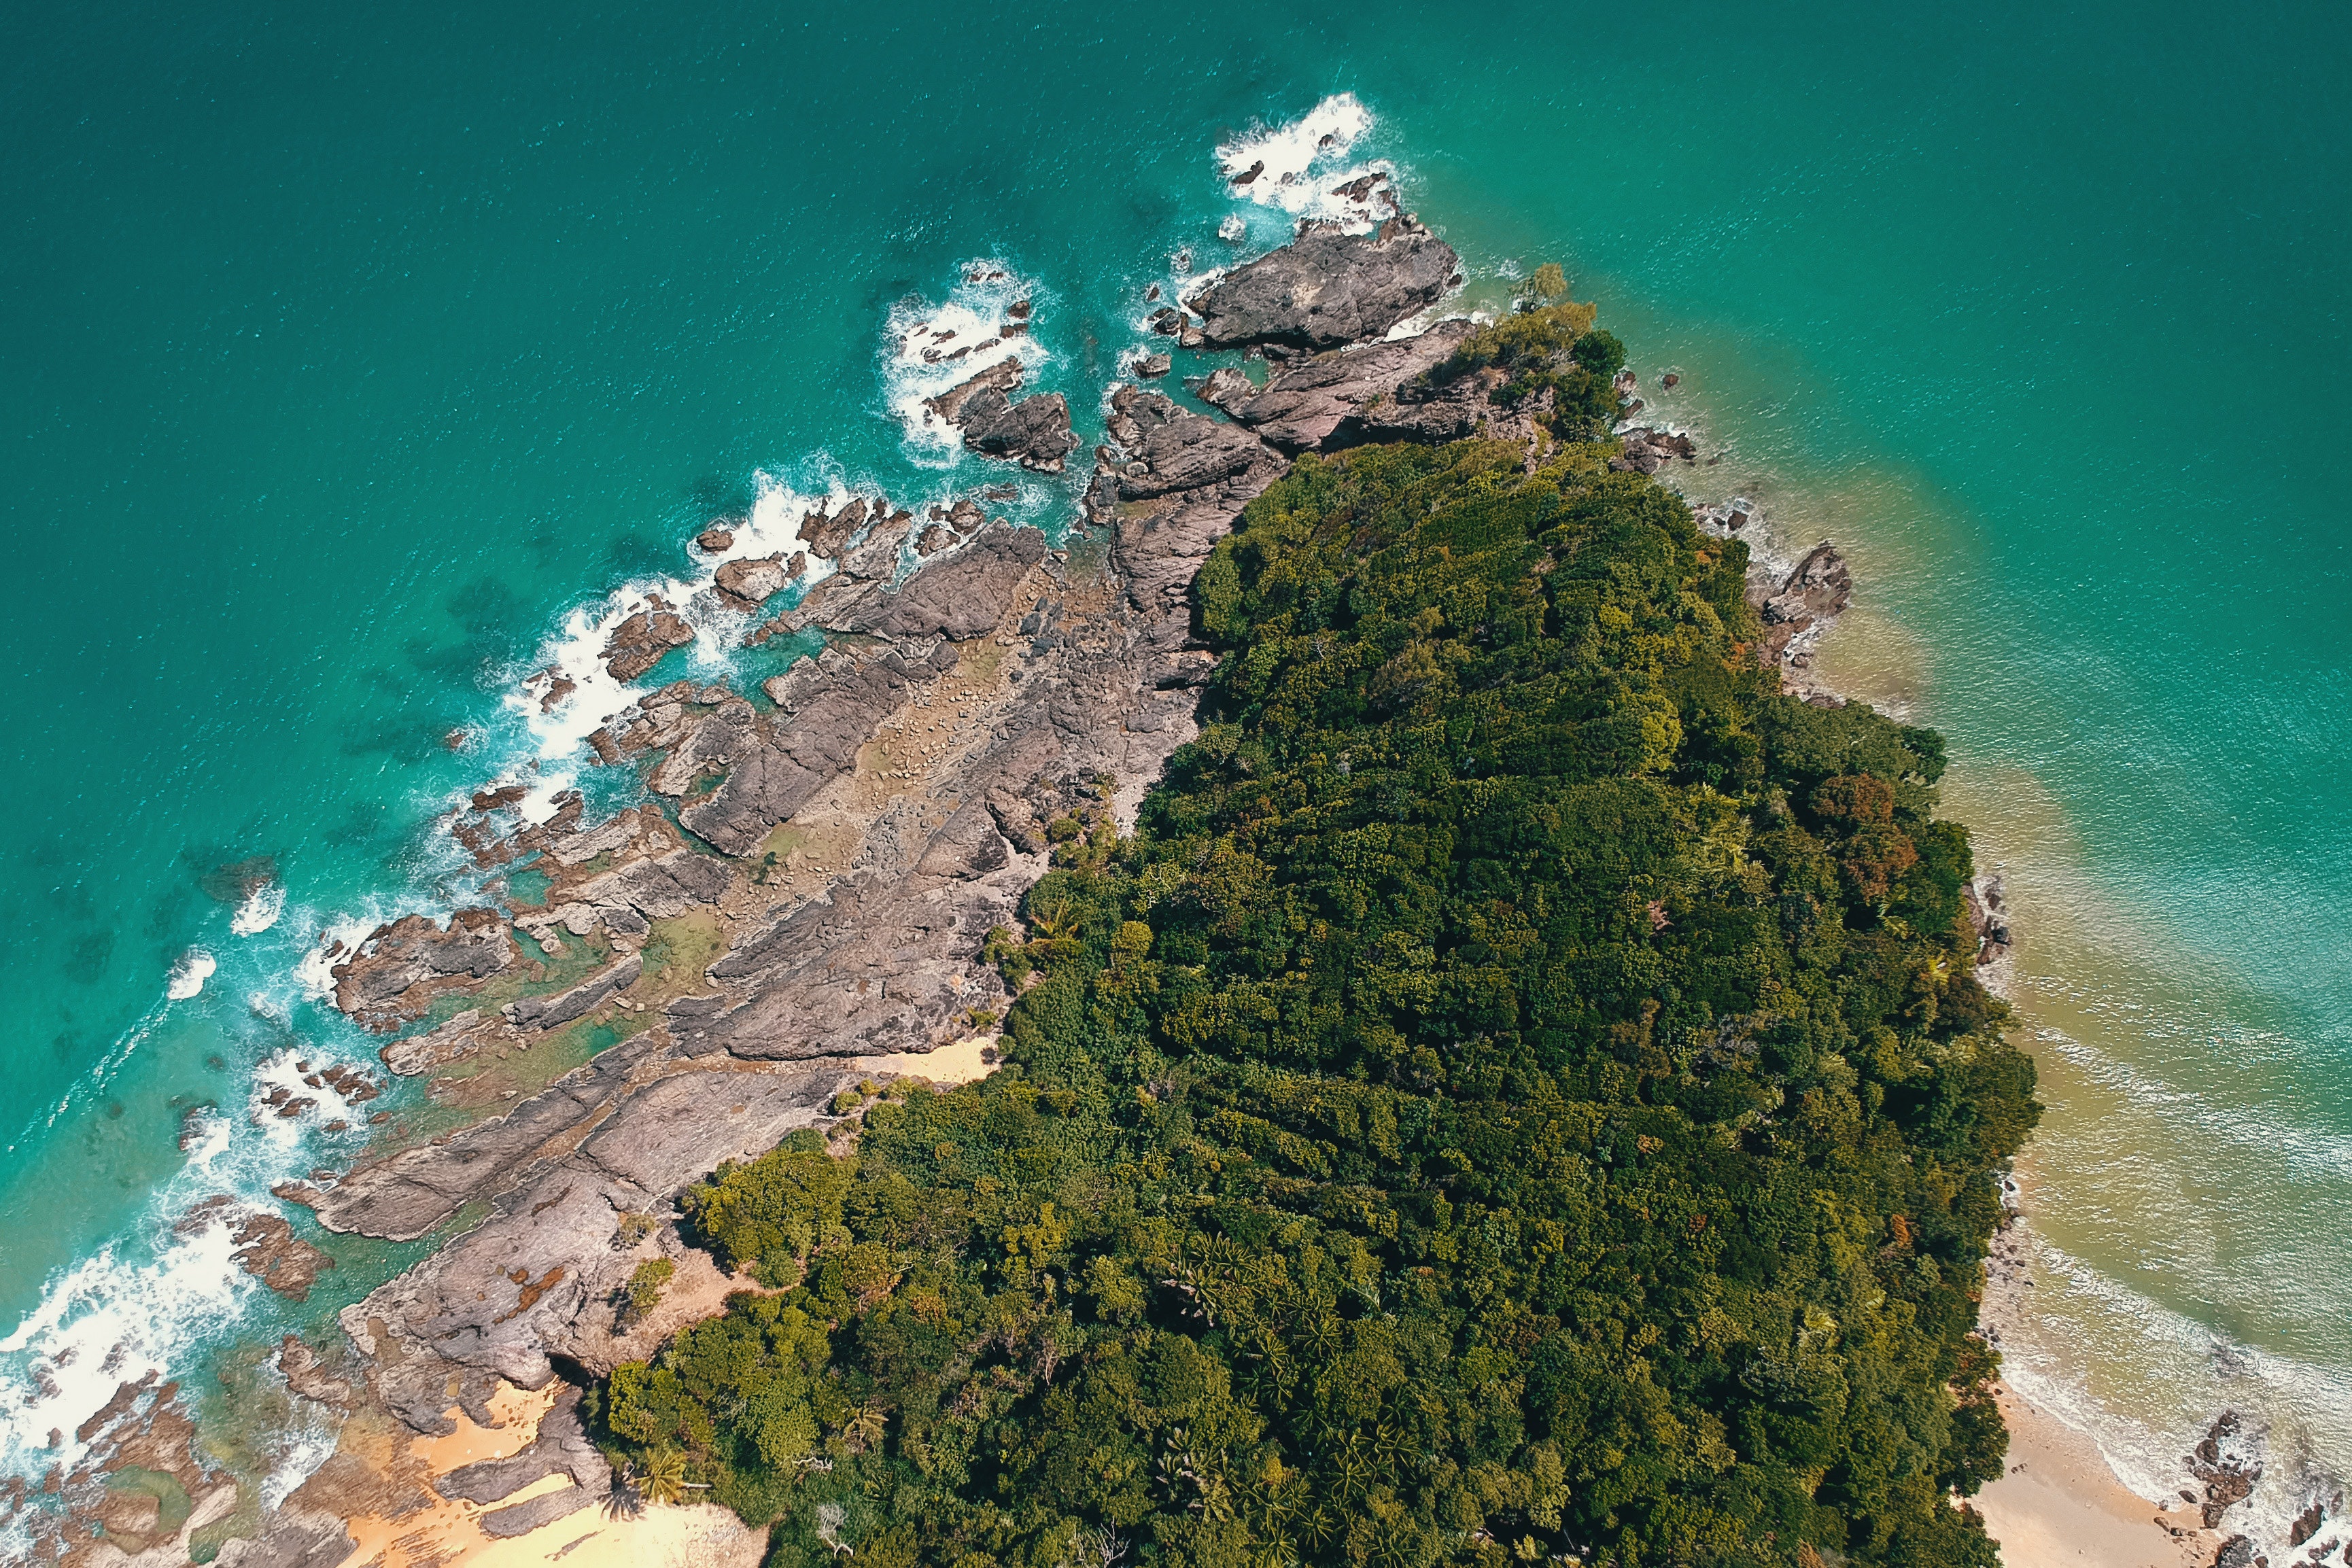
coast, natural landscape, promontory, cape, coastal and oceanic landforms, aerial photography, peninsula, sea, headland, rock, island, bight, bay, klippe, cay, inlet, archipelago, world, photography, map, bird's eye view, geological phenomenon, landscape, islet, ocean, terrain, spit, earth, cliff